Alpini Battalion "Val Chiese"

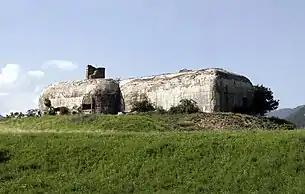
Alpine wall bunker in Mals

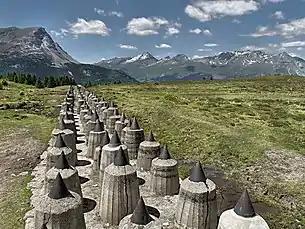
The Anti-tank obstacle at Plamort above Reschen

On 15 December 1952, the Italian Army formed the 22nd Frontier Grouping in Meran. The grouping consisted of the I and II barrier groups, which manned the fortifications and bunkers of the Alpine Wall in the upper Vinschgau Valley and upper Eisack Valley. On 1 September 1953, the grouping joined the Alpine Brigade "Orobica". On 1 January 1957, the 22nd Frontier Grouping was renamed 22nd Alpini Position Grouping and the following 7 April the grouping received its flag. During the same year the grouping moved from Meran to Sterzing.